Pelorus Jack

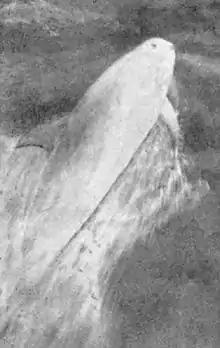
Pelorus Jack in 1909

Pelorus Jack (fl. 1888 – April 1912; pronounced ) was a Risso's dolphin ("Grampus griseus") that was famous for meeting and escorting ships through a stretch of water in Cook Strait, New Zealand. The animal was reported over a 24 year period, from 1888 until his disappearance after 1912. Pelorus Jack was usually spotted in Admiralty Bay between Cape Francis and Collinet Point, near French Pass, a notoriously dangerous channel used by ships travelling between Wellington and Nelson.